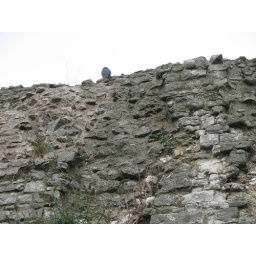
Piece of old wall near tower of london